Brusselization

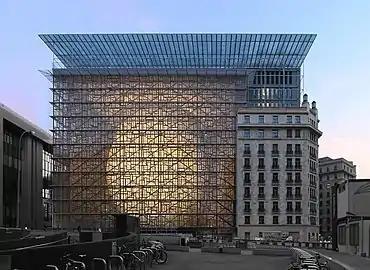
The Europa building, situated in the partially demolished and renovated "Résidence Palace", is an example of contemporary Brusselization.

The original Brusselization was the type of urban regeneration performed by Brussels in connection with the 1958 Brussels World's Fair (Expo 58). In order to prepare the city for Expo 58, buildings were torn down without regard either to their architectural or historical importance, high-capacity square office or apartment buildings were built, boulevards were created and tunnels dug. Among the most controversial was the large-scale demolition of town houses for development of the high-rise business district in the Northern Quarter. All of these changes were designed to quickly increase the number of people working and living in the city and improve transportation.